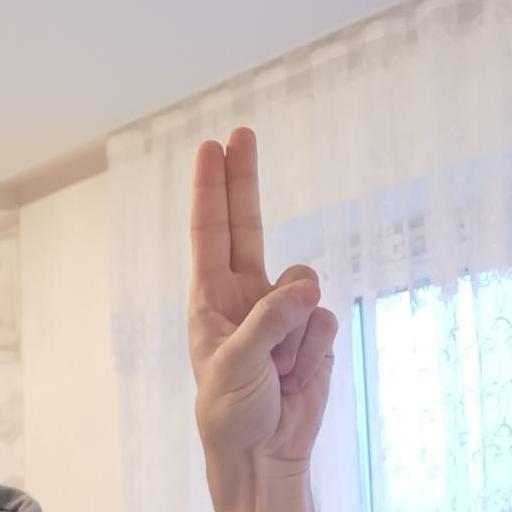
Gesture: two_up